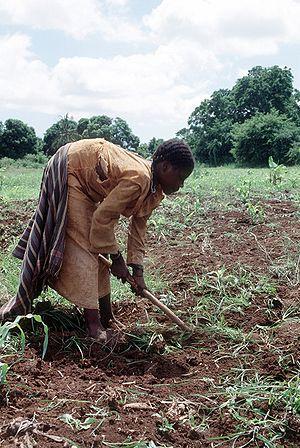
Les Bantous somaliens sont des habitants de Somalie, appelés ainsi par les organisations internationales depuis les années 1990. Ces groupes minorisés peuvent comprendre des descendants d'esclaves déportés en Somalie au XIXᵉ siècle, mais aussi d'autres groupes ou de diverses fabrication. Seuls les Mushungulis parlent une langue bantoue. Eux-mêmes se désignent souvent par le terme Jareer.